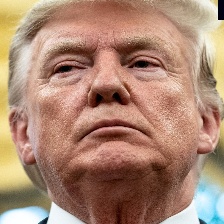
Species: LOONEY BIRDS
Scientific name: LUNATICUS AMERICONIS